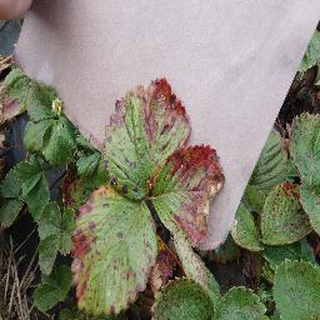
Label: strawberry_leaf_scorch